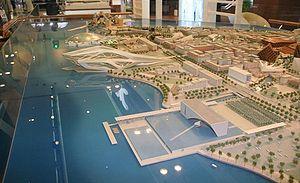
L'île de Saadiyat est une île de 2 700 hectares située à 500 mètres au large de la ville d'Abou Dabi, capitale des Émirats arabes unis.